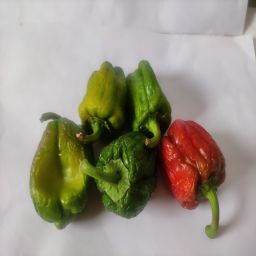
Crop: Bell Pepper
Quality: Old